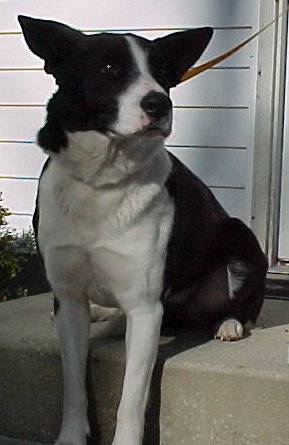
Label: dog